Glen Edwards (pilot)

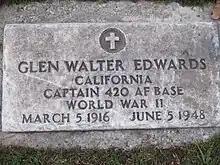
Glen Edwards Grave Lincoln Cemetery

One of Col. Boyd's first orders of business, when he assumed command of Muroc in late 1949, was to rename the base in honor of someone who had given his life to the cause of experimental flight research. By tradition, Air Force bases were named after distinguished individuals who were native sons of the state in which a base was located. Boyd could think of no one more deserving than the bright, young, Canadian-born Californian whose promising career had ended in the skies over the western Mojave.